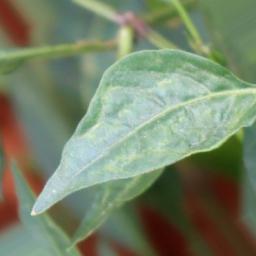
Label: healthy